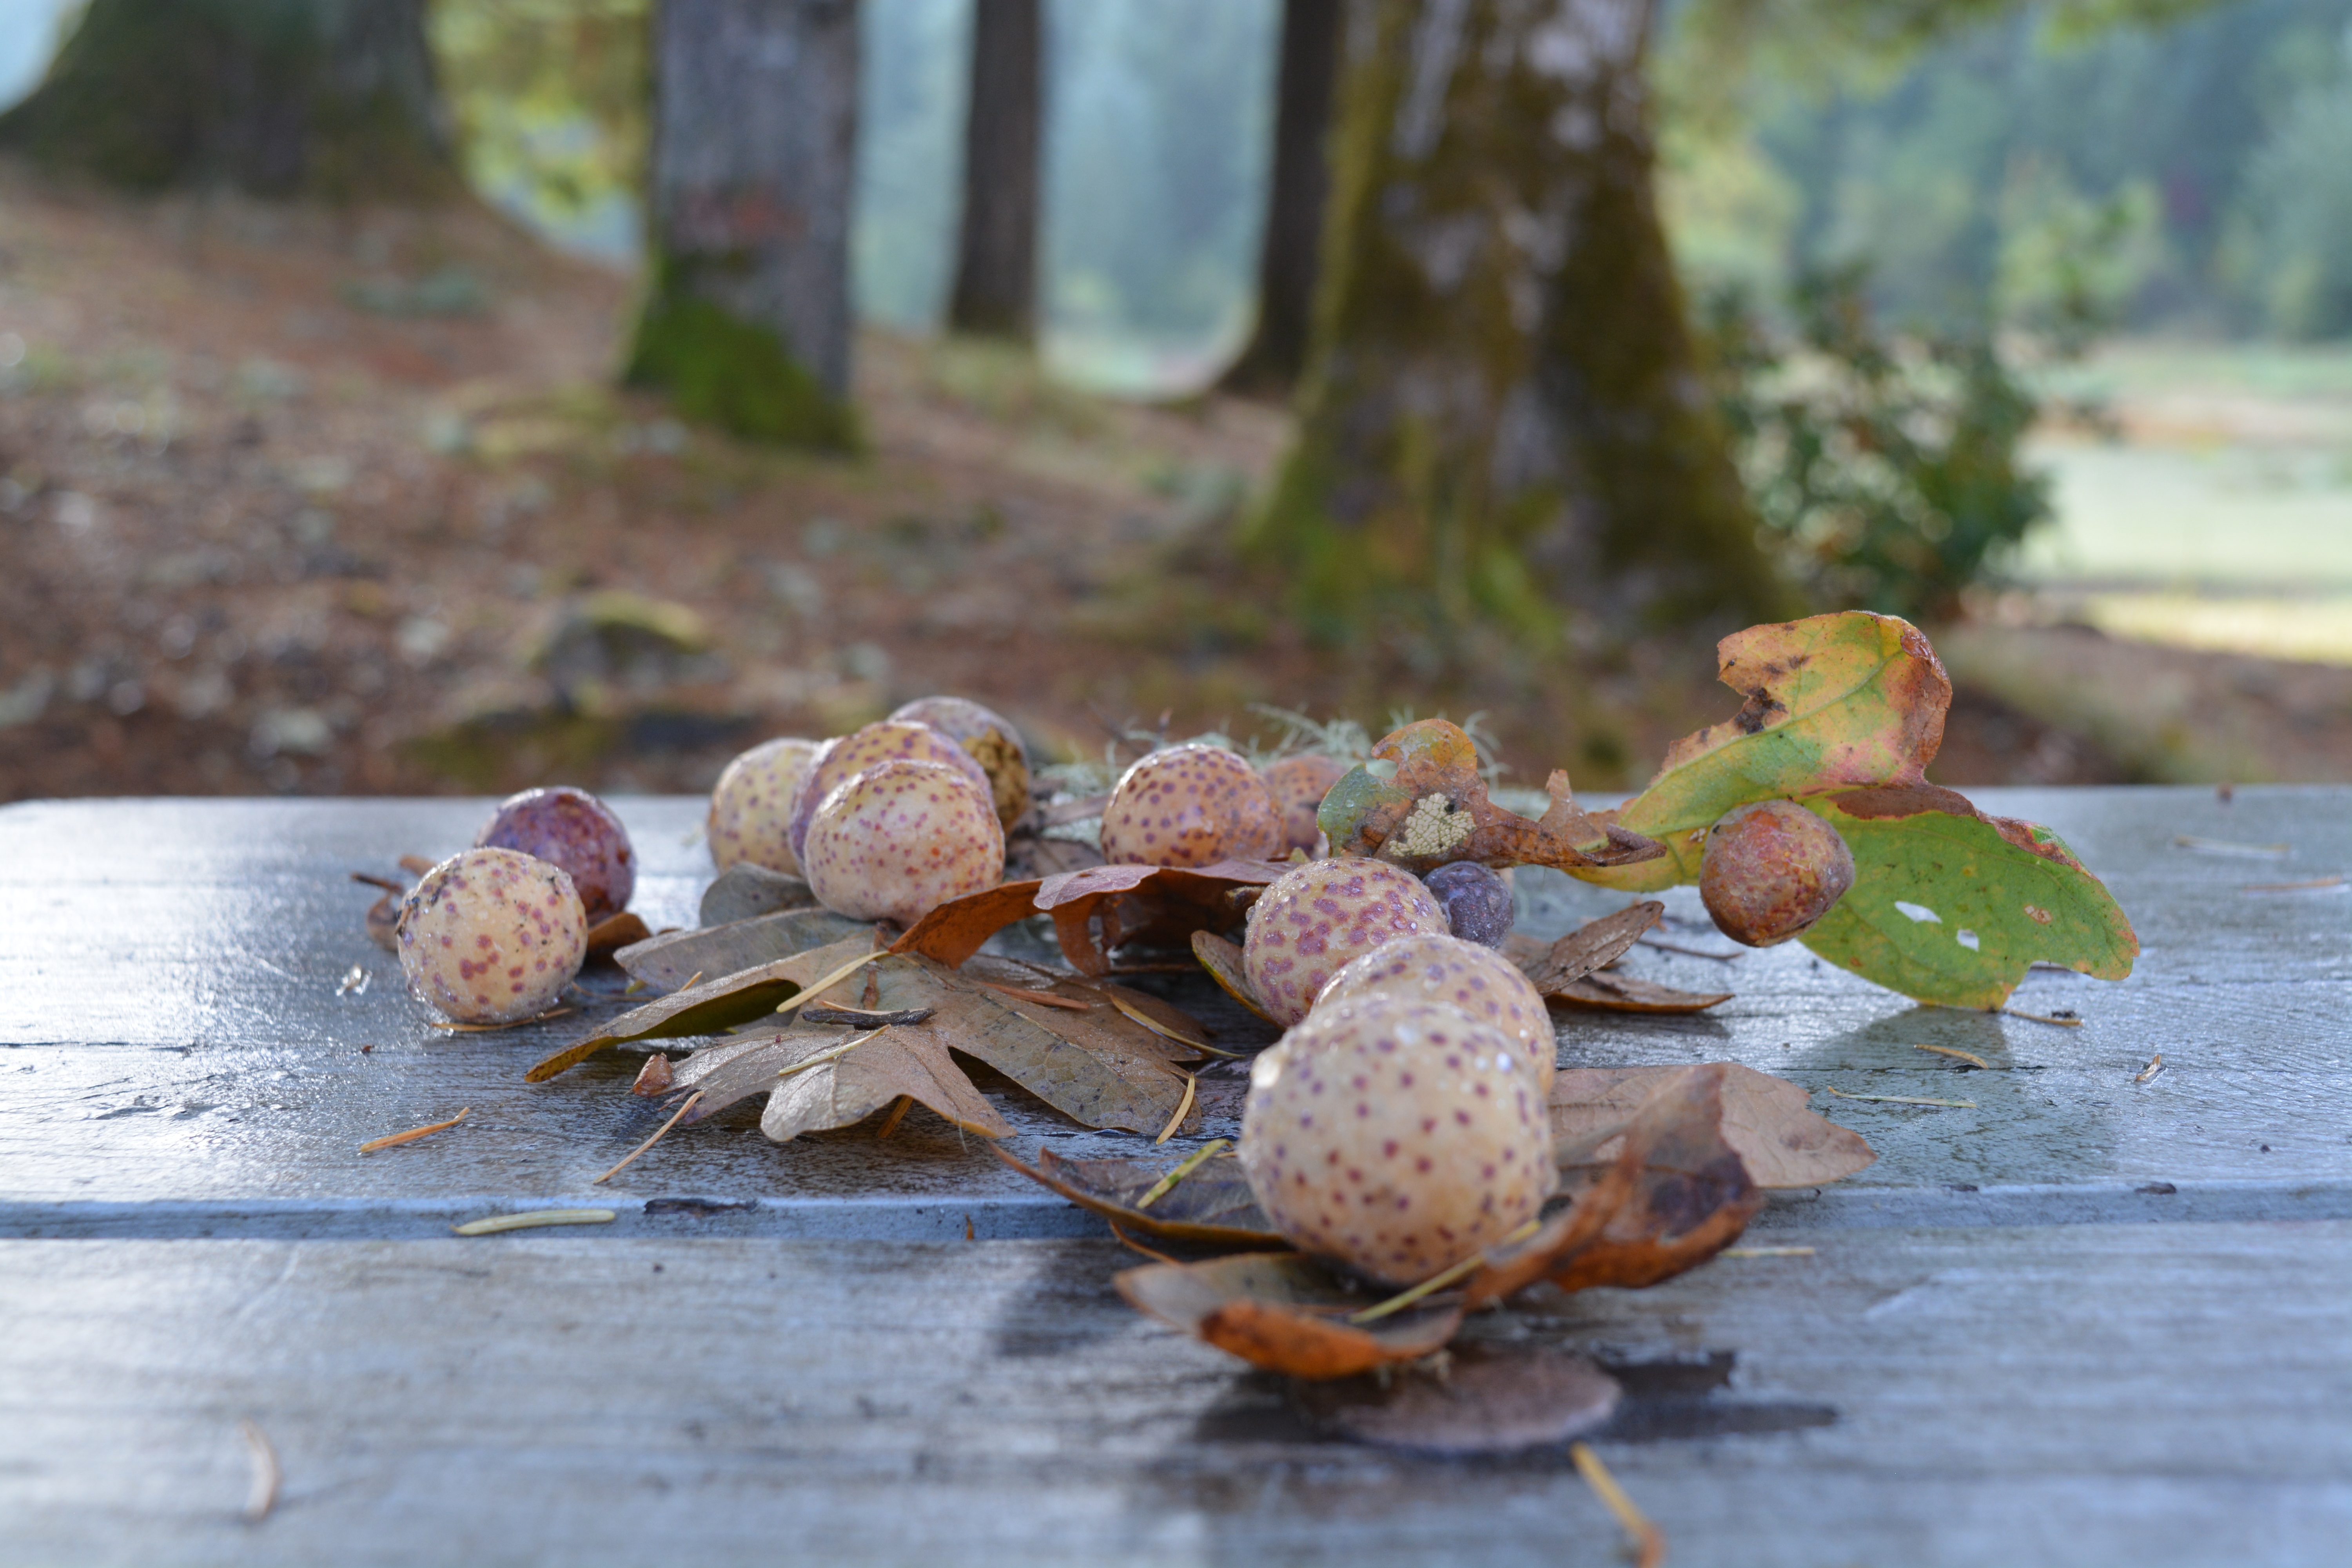
tree, branch, leaf, flower, food, produce, autumn, season, fauna, oak, wasp, oregon, hagg lake, gall wasp